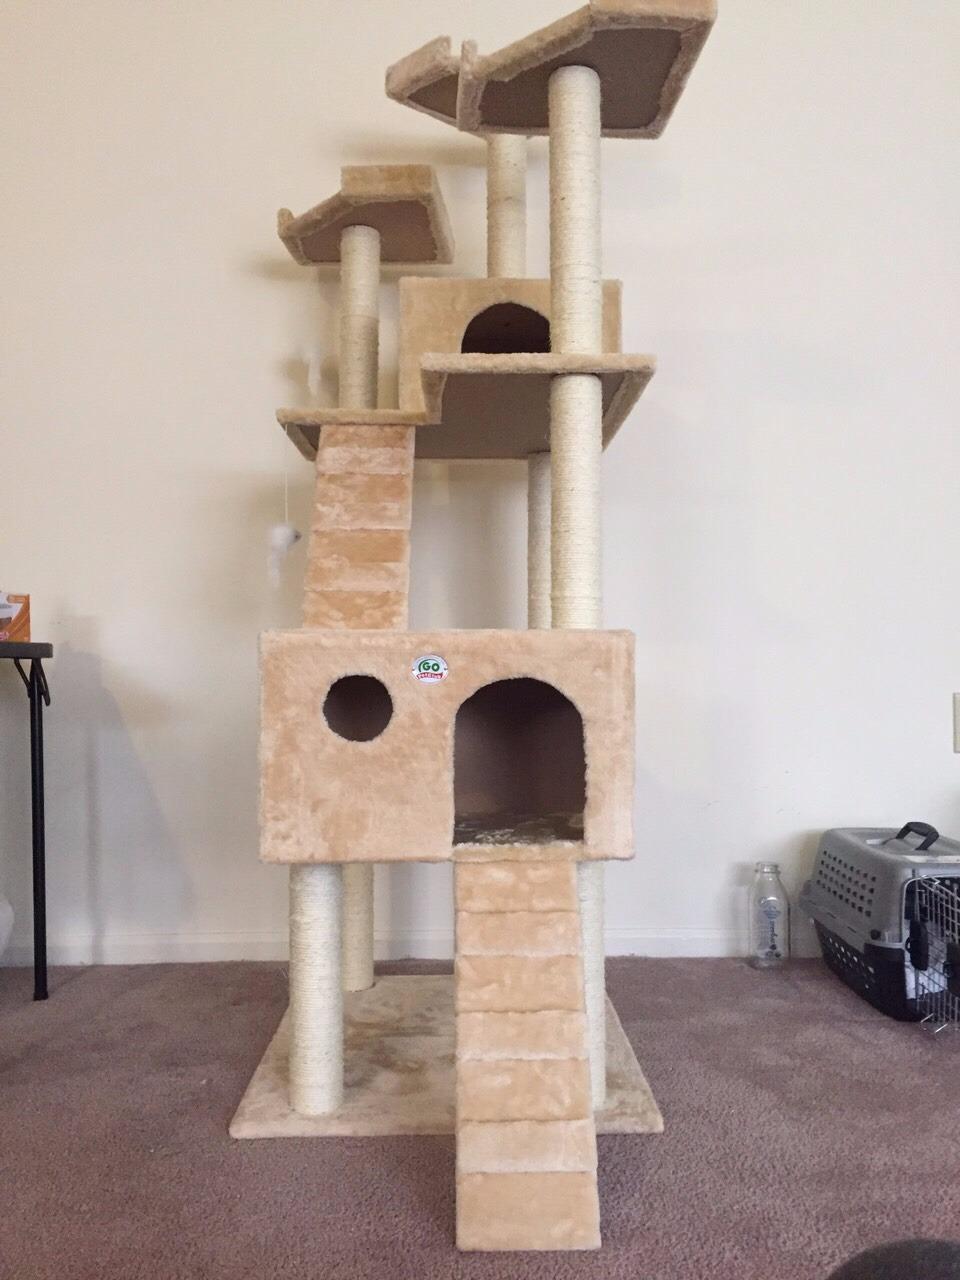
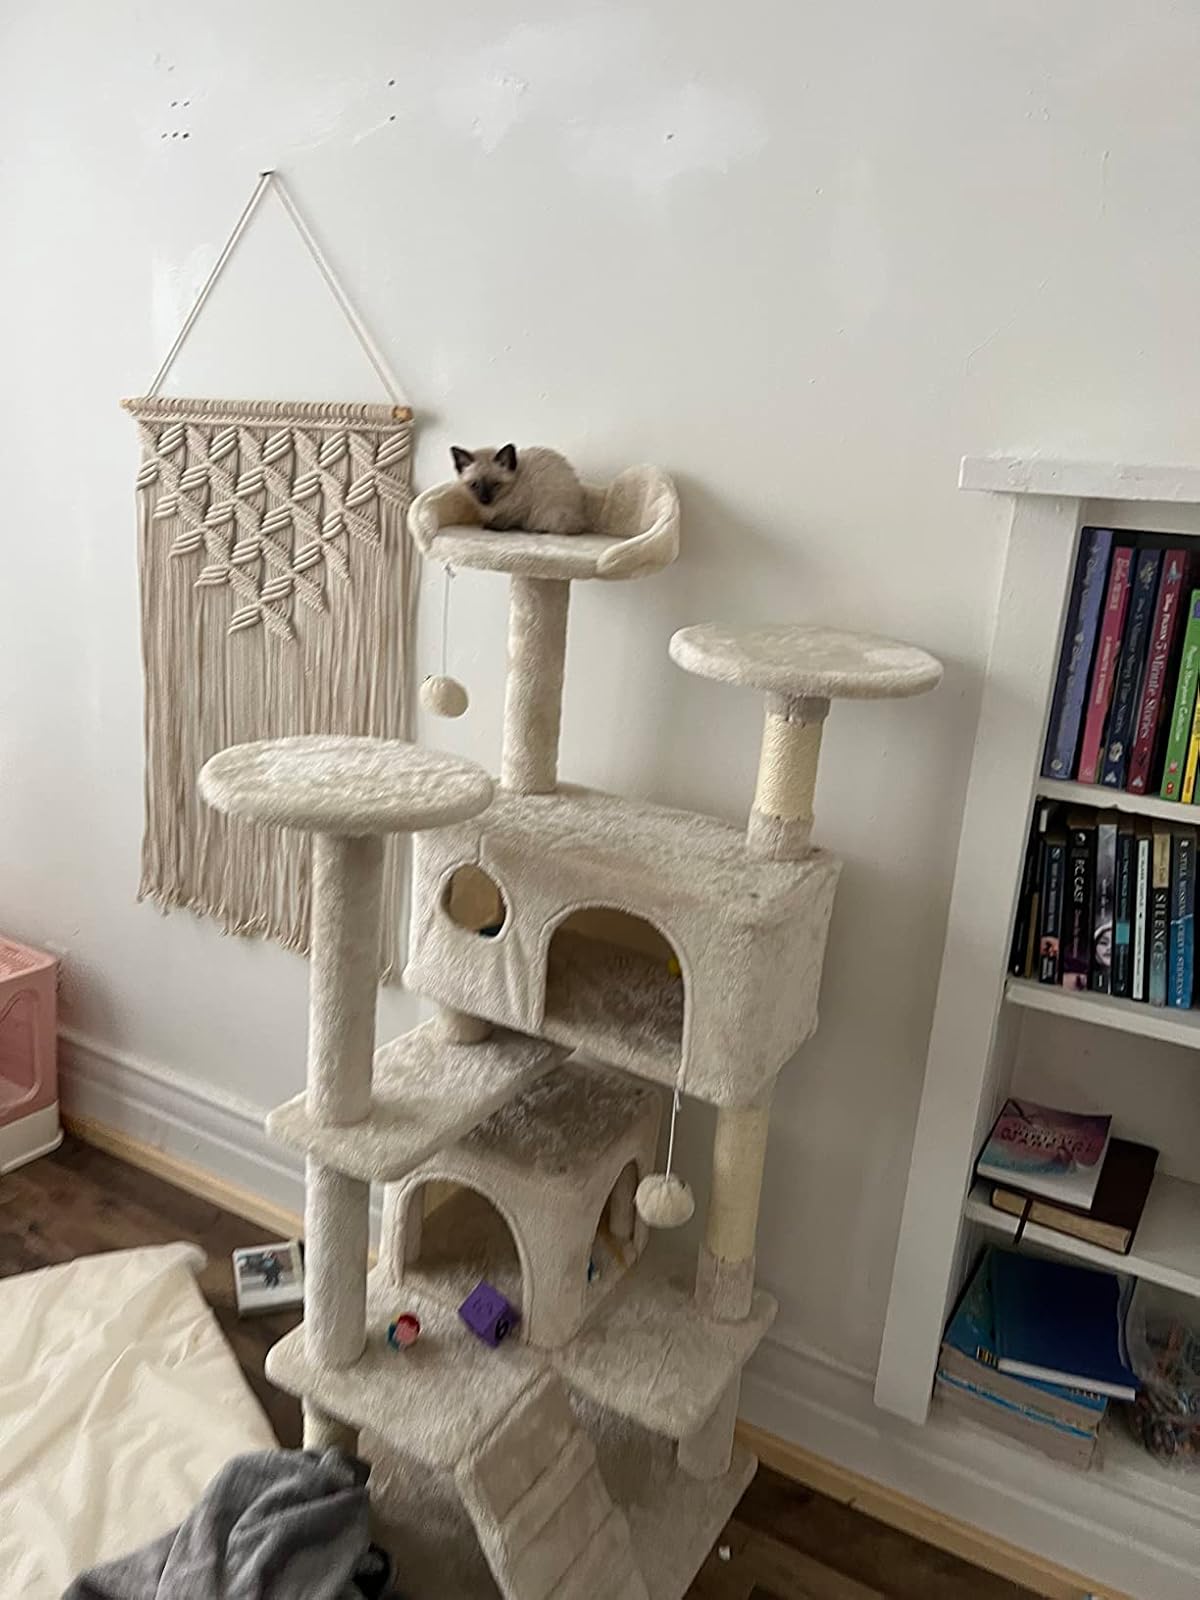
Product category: items_cat tree
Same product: no